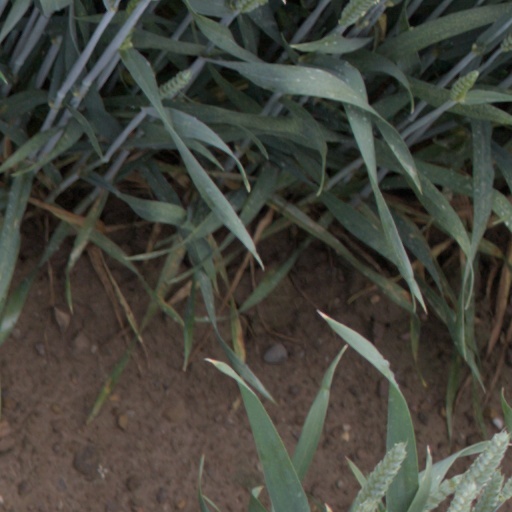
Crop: wheat